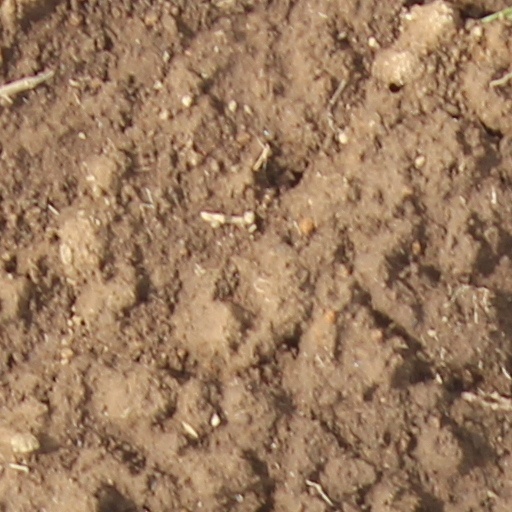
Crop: wheat